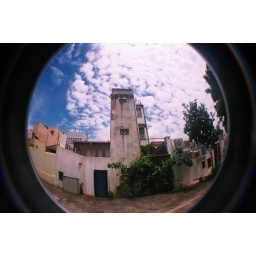
A decaying building at Ann Siang Hill. It is quite rare to see such a pretty sky in Singapore.